Saratoga Trunk

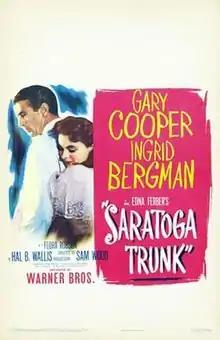
Theatrical release poster

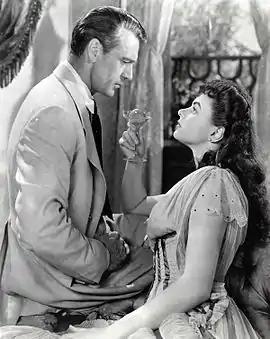

Saratoga Trunk is a 1945 American historical romance film, directed by Sam Wood and starring Gary Cooper, Ingrid Bergman, and Flora Robson. Written by Casey Robinson, based on the 1941 novel "Saratoga Trunk" by Edna Ferber, the film is set in New Orleans and the upstate New York resort of Saratoga Springs. It follows the relationship of two characters with no social position because their parents suffered injustice. They seek to settle scores while romantically involved with one another. He is a Texas gambler. She is the daughter of an affair between a Creole aristocrat and his mistress. The title of the film has a dual meaning, referring to both a railroad line and favored by elegant travelers.